William Leighton Leitch

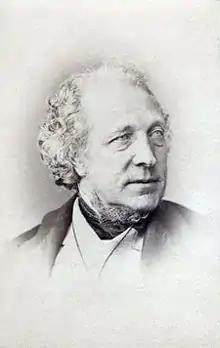

William Leighton Leitch (2 Nov 1804 – 25 April 1883) was a master Scottish landscape watercolour painter and illustrator. He was Drawing Master to Queen Victoria for 22 years. He was Vice President of the Royal Institute of Painters in Watercolours, on Pall Mall in London, for twenty years.